Traffic collision

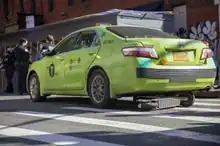
Electric scooter crash in New York City

A 1985 US study showed that about 34% of serious crashes had contributing factors related to the roadway or its environment. Most of these crashes also involved a human factor. The road or environmental factor was either noted as making a significant contribution to the circumstances of the crash or did not allow room to recover. In these circumstances, it is frequently the driver who is blamed rather than the road; those reporting the collisions have a tendency to overlook the human factors involved, such as the subtleties of design and maintenance that a driver could fail to observe or inadequately compensate for.